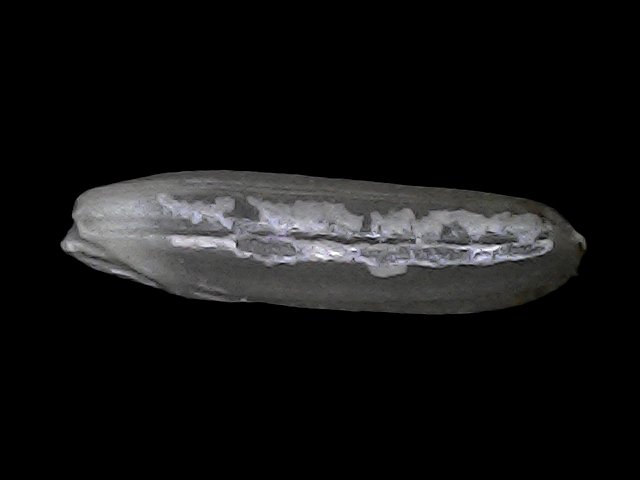
Rice variety: BRRI102